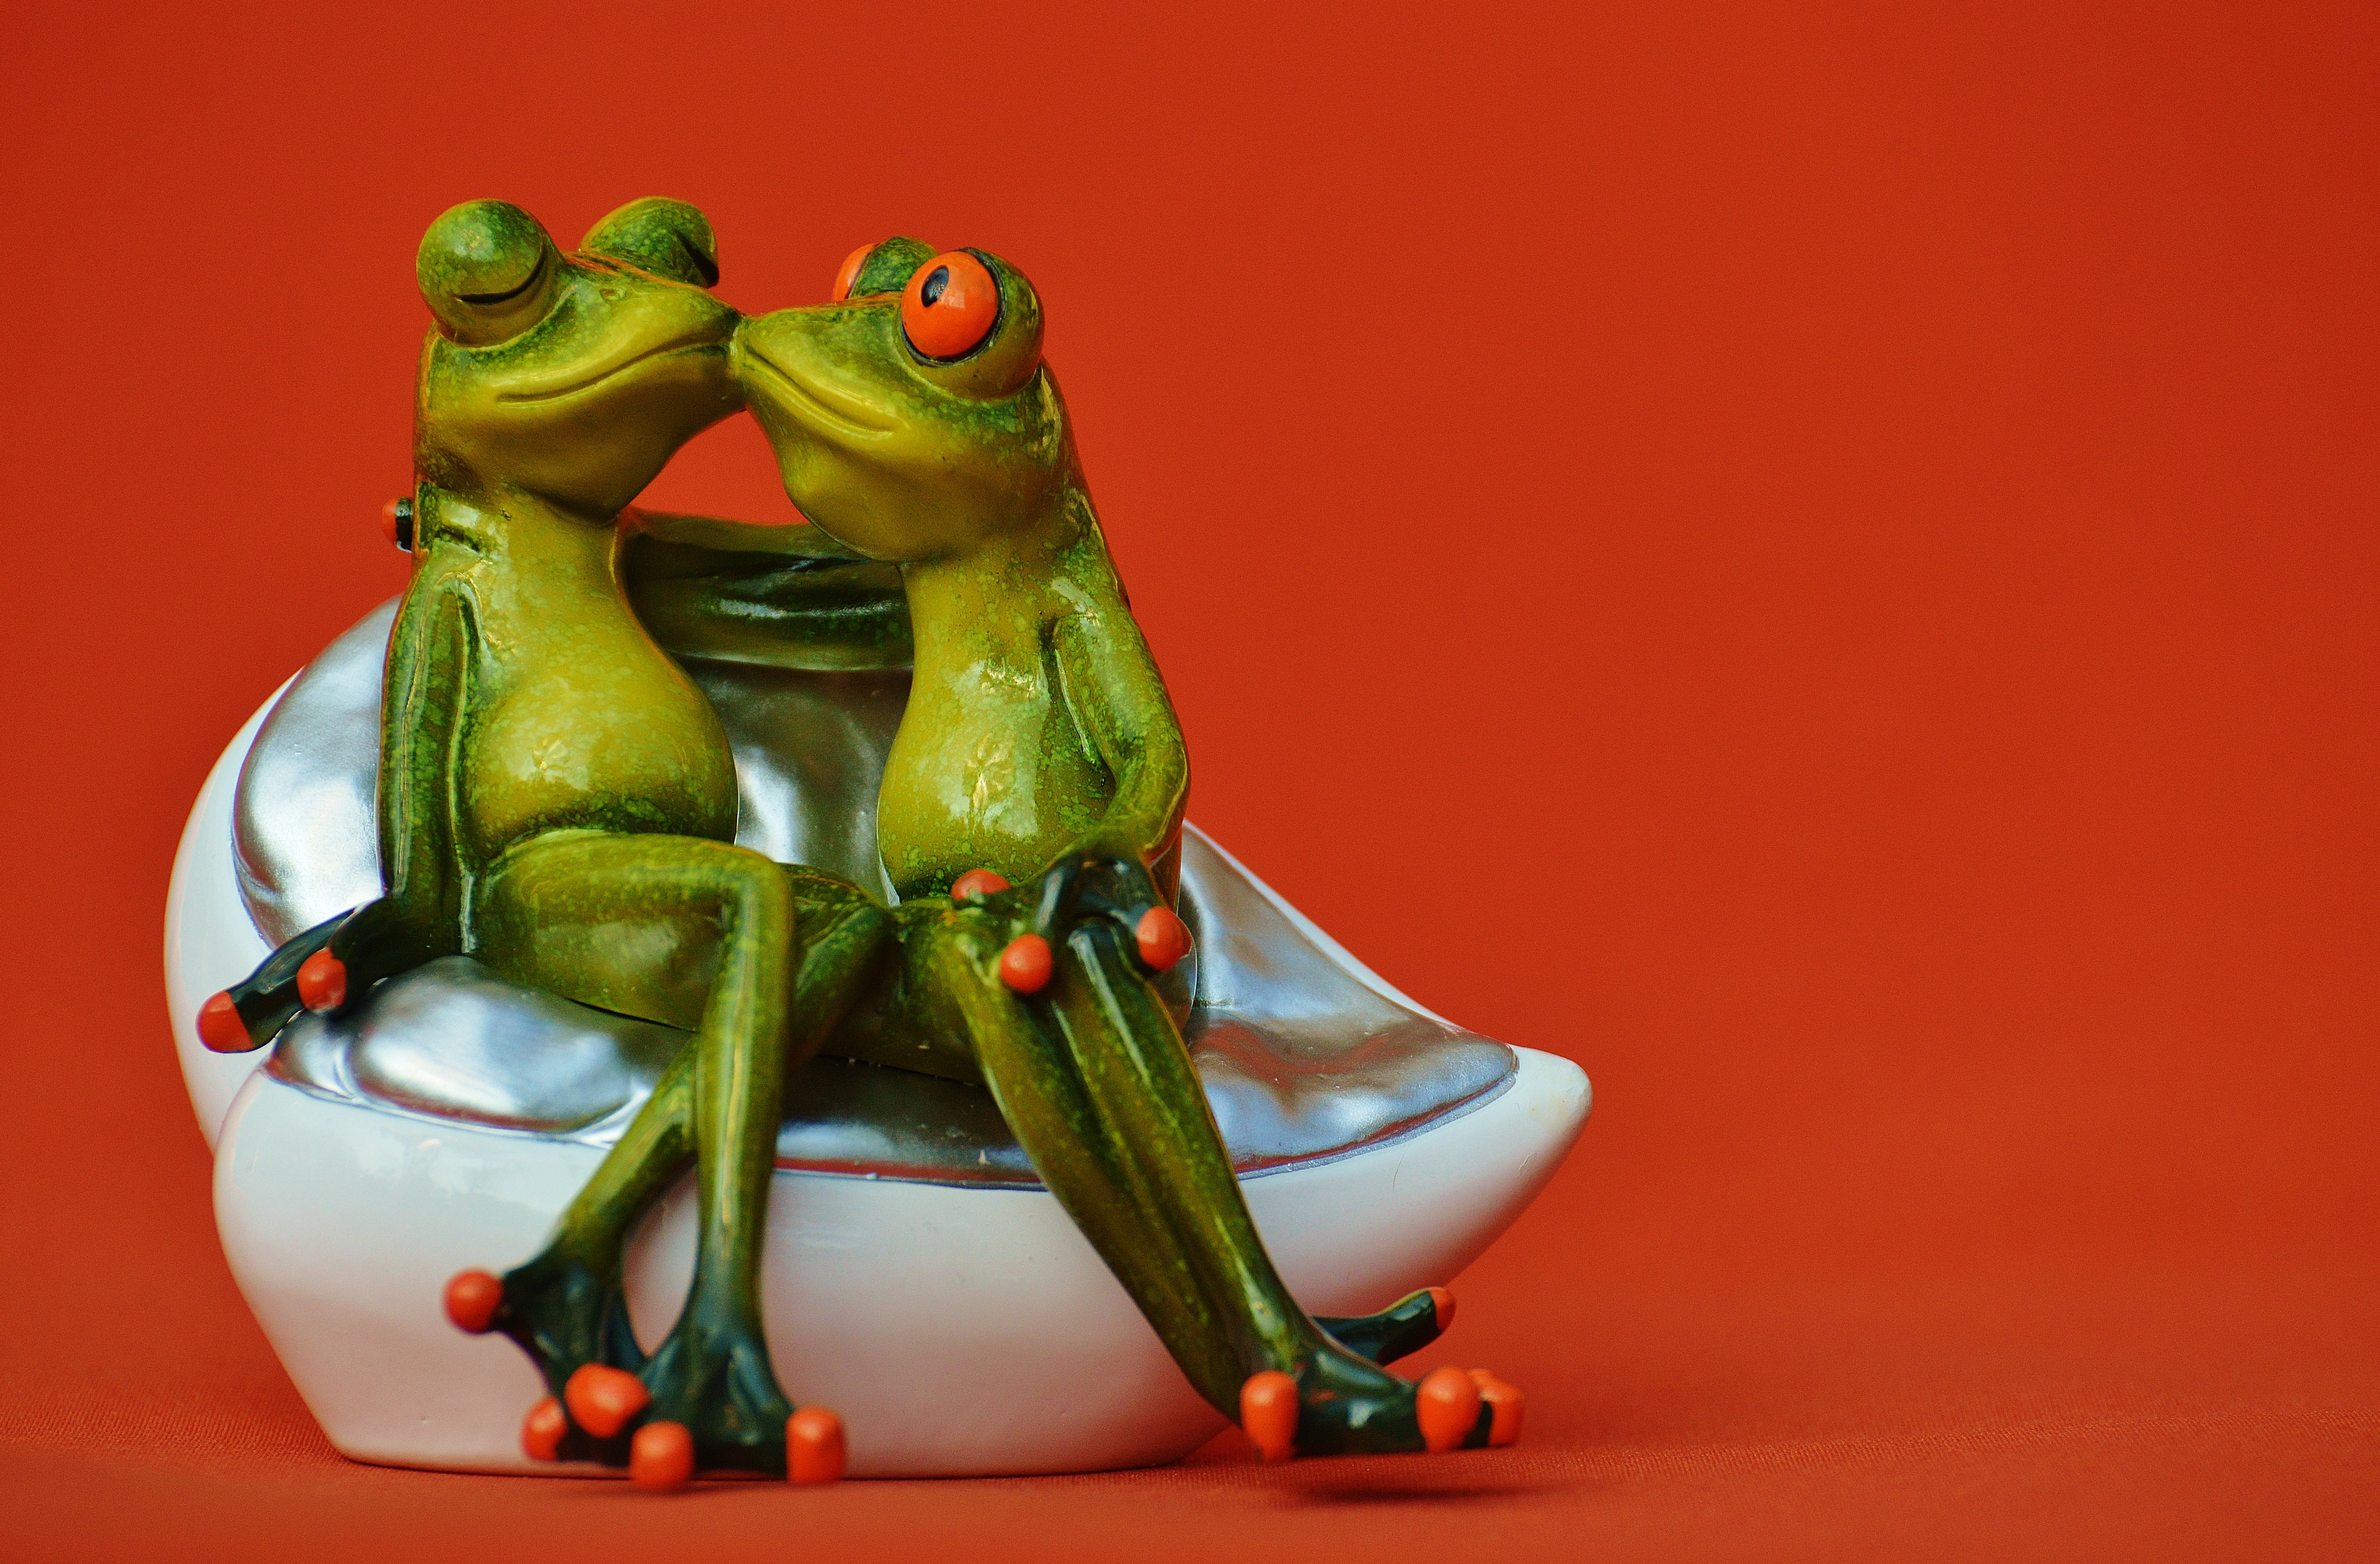
cute, love, green, kiss, couple, romance, romantic, two, frog, amphibian, together, sofa, toy, sit, tree frog, affection, fun, happy, relationship, vertebrate, funny, lovers, pair, connection, luck, connectedness, tender, emotion, frogs, feelings, tenderness, macro photography, valentine's day, combines, rendevous, loyalty, smooch